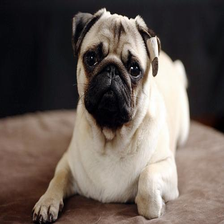
Species: dog
Breed: pug